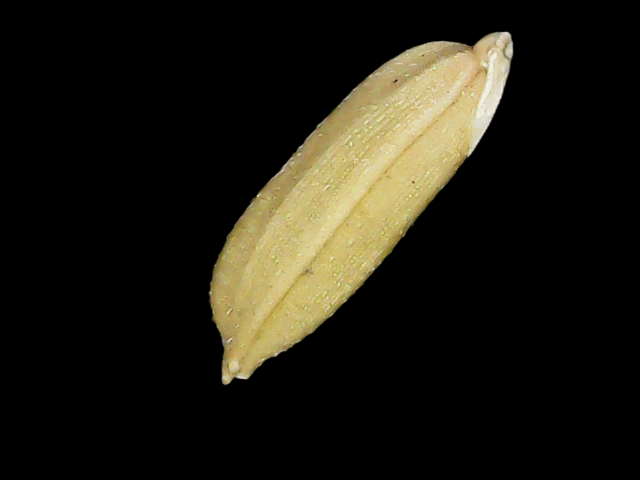
Rice variety: Bd30